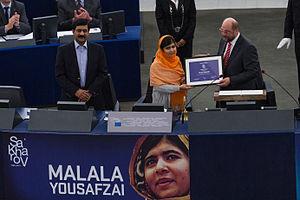
Martin Schulz remet le prix Sakharov à Malala Yousafzai au Parlement européen de Strasbourg.
Malala Yousafzai ou Malala Yousufzai est une militante pakistanaise des droits des femmes, née le 12 juillet 1997 à Mingora, dans la province de Khyber Pakhtunkhwa, où elle s'est opposée aux talibans qui tentaient d'interdire la scolarisation des filles.
Ziauddin Yousafzai, né en janvier 1969, est un enseignant, militant pour l'éducation et diplomate pakistanais. Originaire de la vallée de la Swat dans laquelle il fonde une école, Ziauddin est surtout connu pour être le père de Malala Yousafzai, la plus jeune lauréate du Prix Nobel de la paix, qui milite elle aussi pour les droits des filles, notamment lors de l'occupation talibane de leur région.